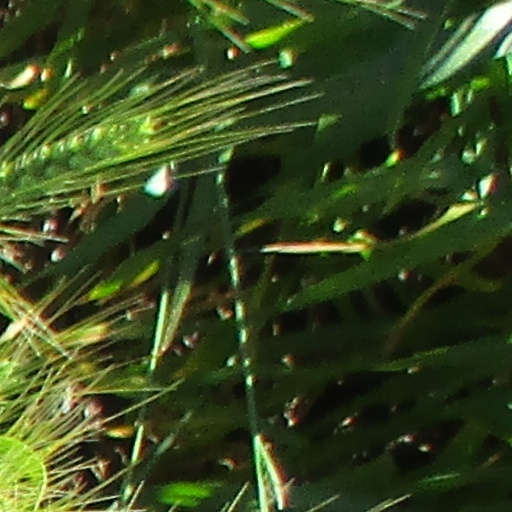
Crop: wheat